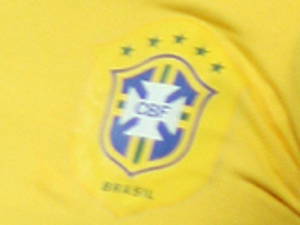
La Coupe du monde de football, ou Coupe du monde de la FIFA, est le championnat du monde des équipes nationales masculines de football. Décidée le 28 mai 1928 par la Fédération internationale de football association sous l'impulsion de son président Jules Rimet, elle a été ouverte à toutes les équipes des fédérations reconnues par la FIFA, professionnelles y compris, se distinguant en cela du tournoi olympique de football, à l'époque réservé aux amateurs.